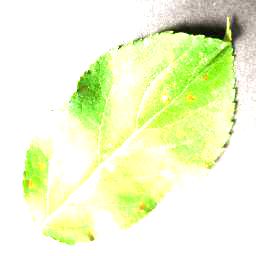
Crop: apple
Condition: cedar_rust